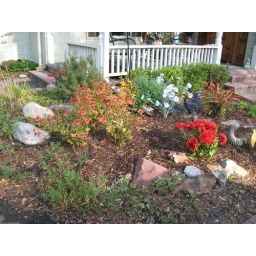
Lovely Hobbius lobbius in front flower bed in lieu of hail shredded impatiens and begonias.